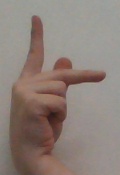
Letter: dha